Love That Boy

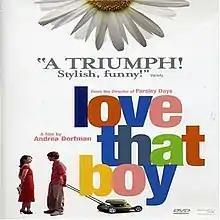

Love That Boy is a 2003 Canadian film and romantic comedy directed by Andrea Dorfman and starring Nadia Litz and Adrien Dixon. It is about a woman in love with a younger teenage boy. In French the film is called "J'aime ce garçon".